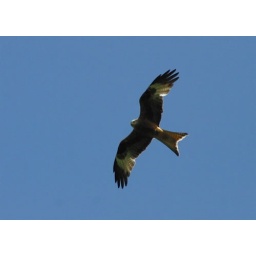
Red kites are seen daily over the butterfly house